Tuggeranong Arts Centre

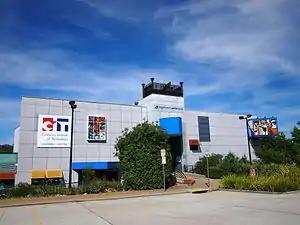
Tuggeranong Arts Centre in 2012

Tuggeranong Arts Centre is a purpose-built centre located on the shores of Lake Tuggeranong, in the town centre of Tuggeranong, a southern district of Canberra, Australian Capital Territory. It is an organisation providing a wide range of arts activities for community participation, development and enjoyment. The building features a 110-seat theatre/cinema, 2 galleries, 2 dance studios, a workshop space, and a digital media studio.